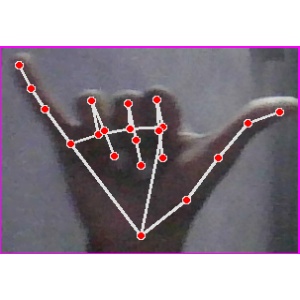
अक्षर: य